Cash's

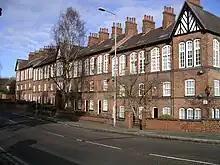
The cottages at Kingfield, on Cash's Lane

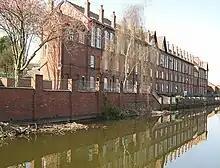
Second block of cottages, facing the Coventry Canal

In 1857, Cash's commissioned a series of three-storey weavers' cottages on a plot of land alongside the Coventry Canal at Kingfield, and on a road now known as Cash's Lane, then in countryside, outside the city boundary. Initially 100 such cottages were planned, but eventually only 48 were built, in two blocks. These used bricks, with tiled roofs and mock Tudor barge-boards on the gables. Each had a garden. On the top floor of each cottage was a well-lit work area topshop, known collectively as 'Cash's Topshops', housing a Jacquard loom, powered by a central, steam-powered beam engine. They opened for business on 12 October 1857, and the individual workshops were combined into single, large, workspaces in 1862. The houses still stand, and were Grade II listed on 10 October 1975.